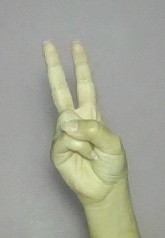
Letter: taa